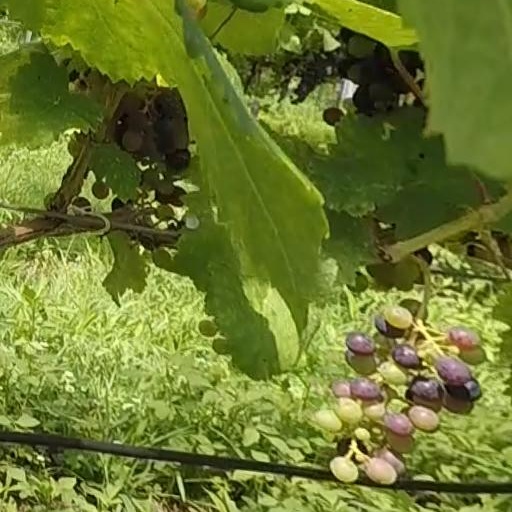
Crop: grape